2006 Cannes Film Festival

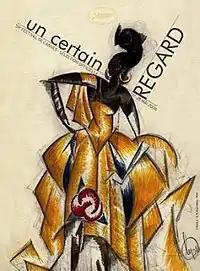
2006 poster featuring an original drawing by Russian filmmaker Sergei Eisenstein.

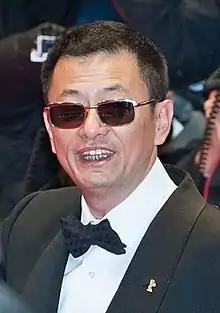
Wong Kar-wai, 2006 Jury President

The following short films were selected for the competition of Cinéfondation: